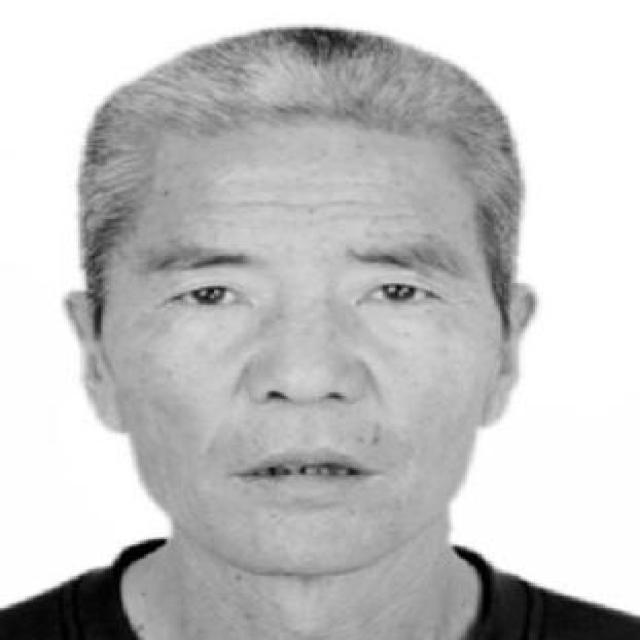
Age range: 45-64